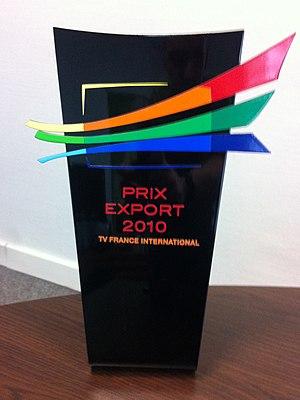
Trophée prix export 2010